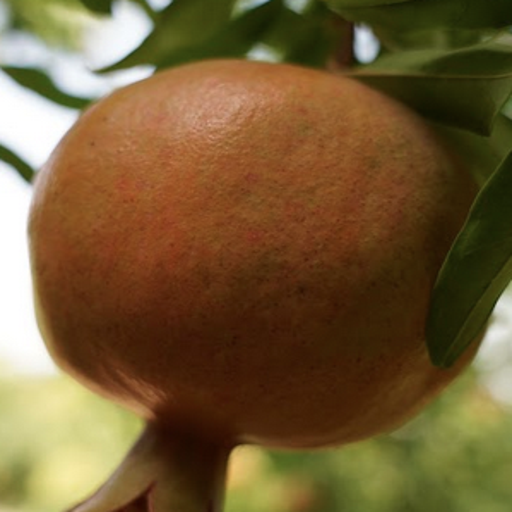
Label: Healthy